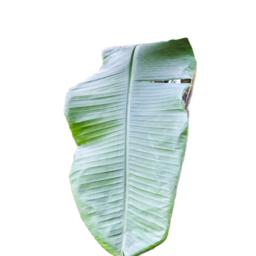
Label: BHIMKOL